2004 CAF Champions League final

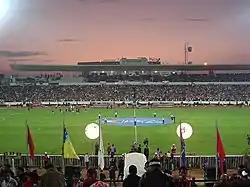
Stade Olympique in Sousse, Tunisia hosted the first leg.

Stade olympique de Sousse is a multi-purpose stadium in Sousse, Tunisia. It is used by the football team Étoile du Sahel, and was used for the 2004 African Cup of Nations. The stadium holds 28,000 people.